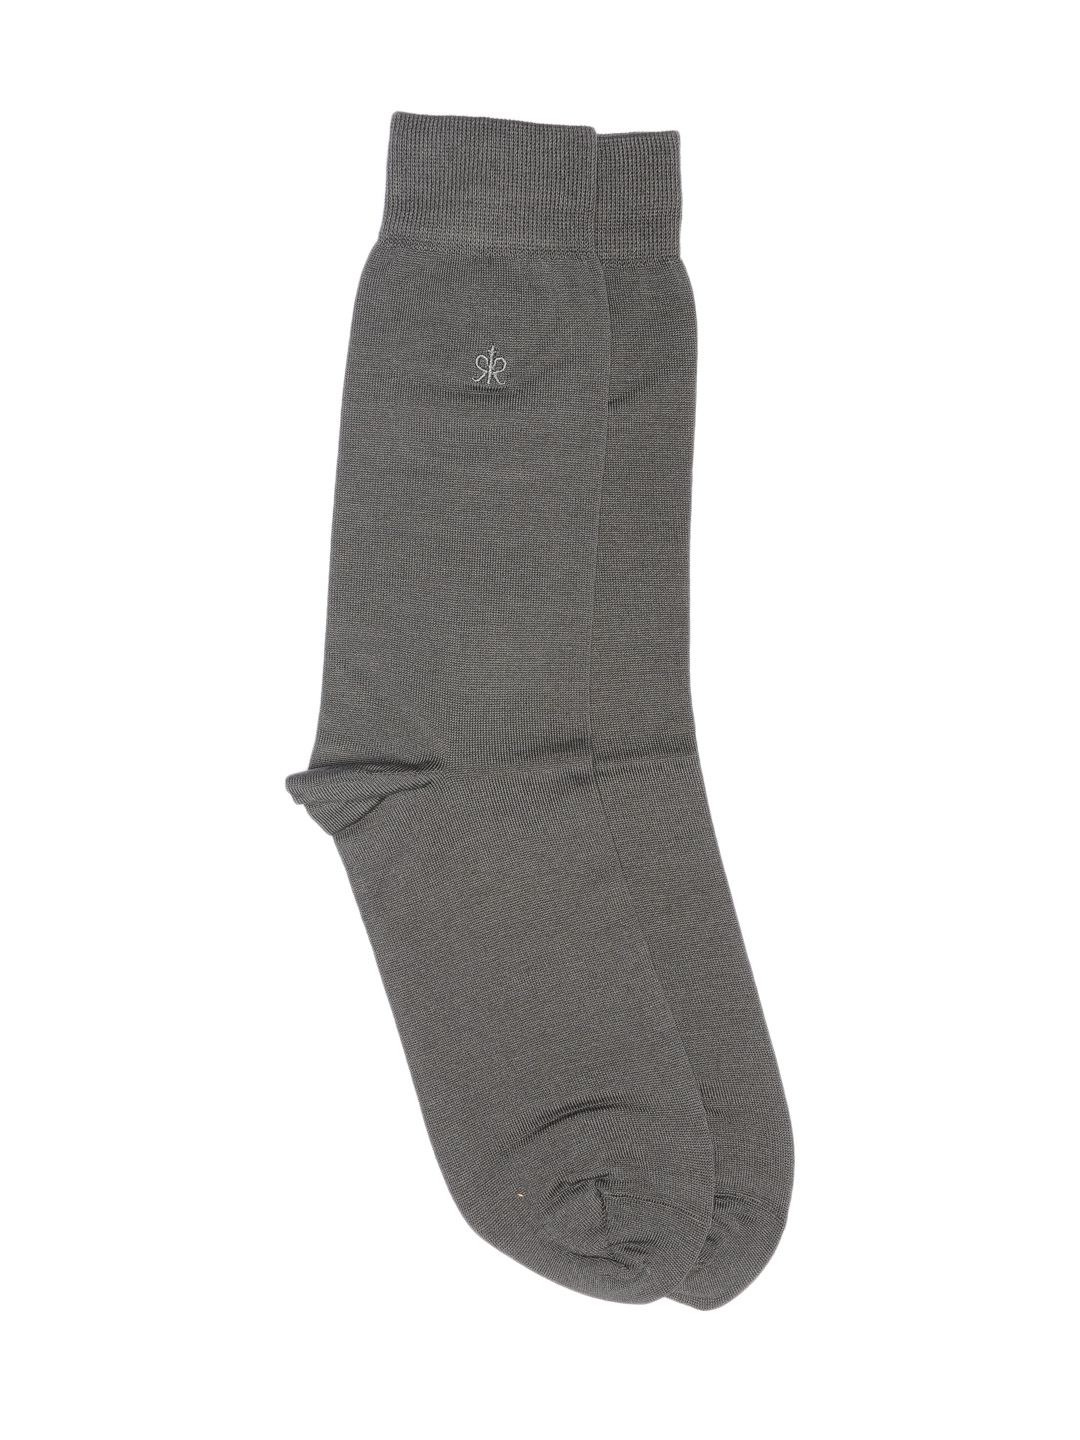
Raymond Men Grey Socks
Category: Accessories / Socks / Socks
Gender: Men
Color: Grey
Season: Summer 2016
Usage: Casual